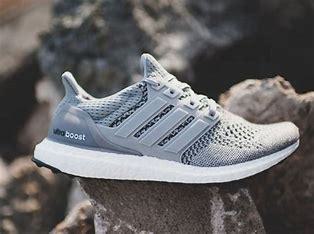
Brand: Adidas
Model: Ultra Boost